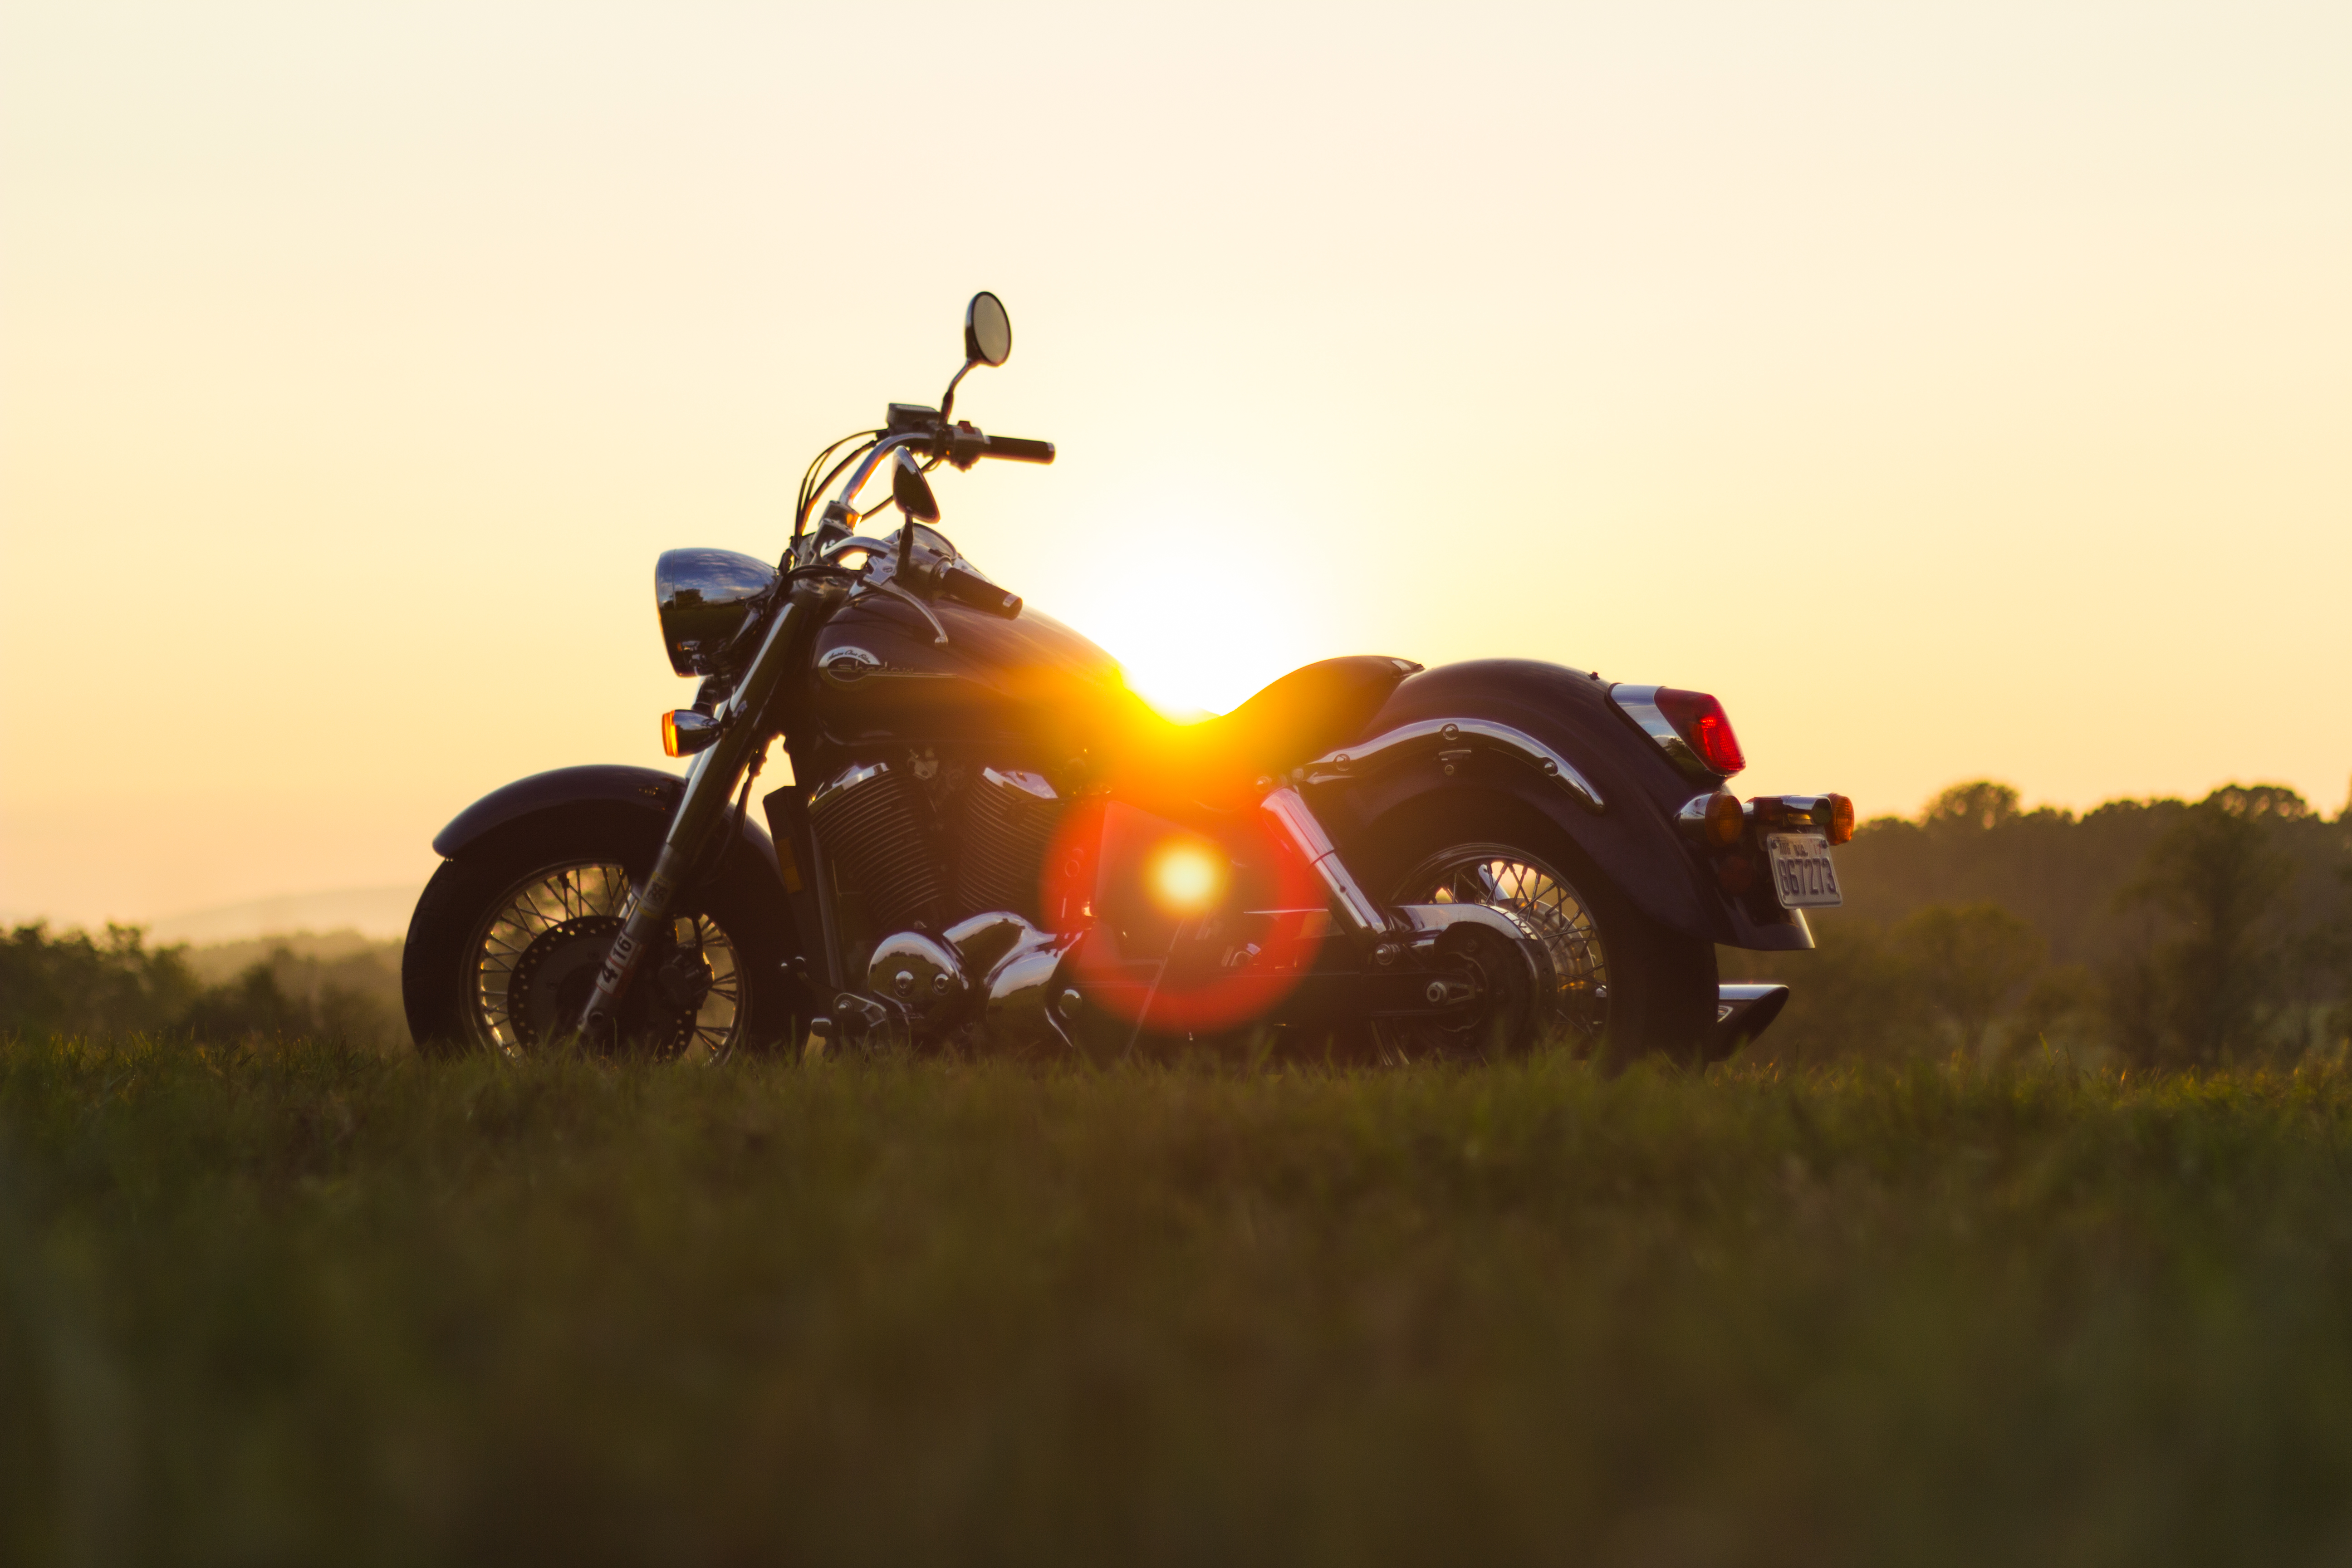
sunset, car, vehicle, motorcycle, roadtrip, motorbike, trip, motorcycling, land vehicle